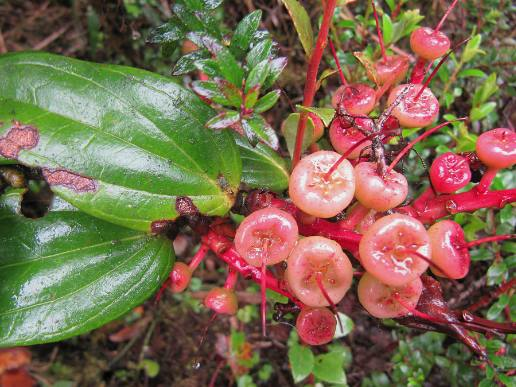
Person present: No